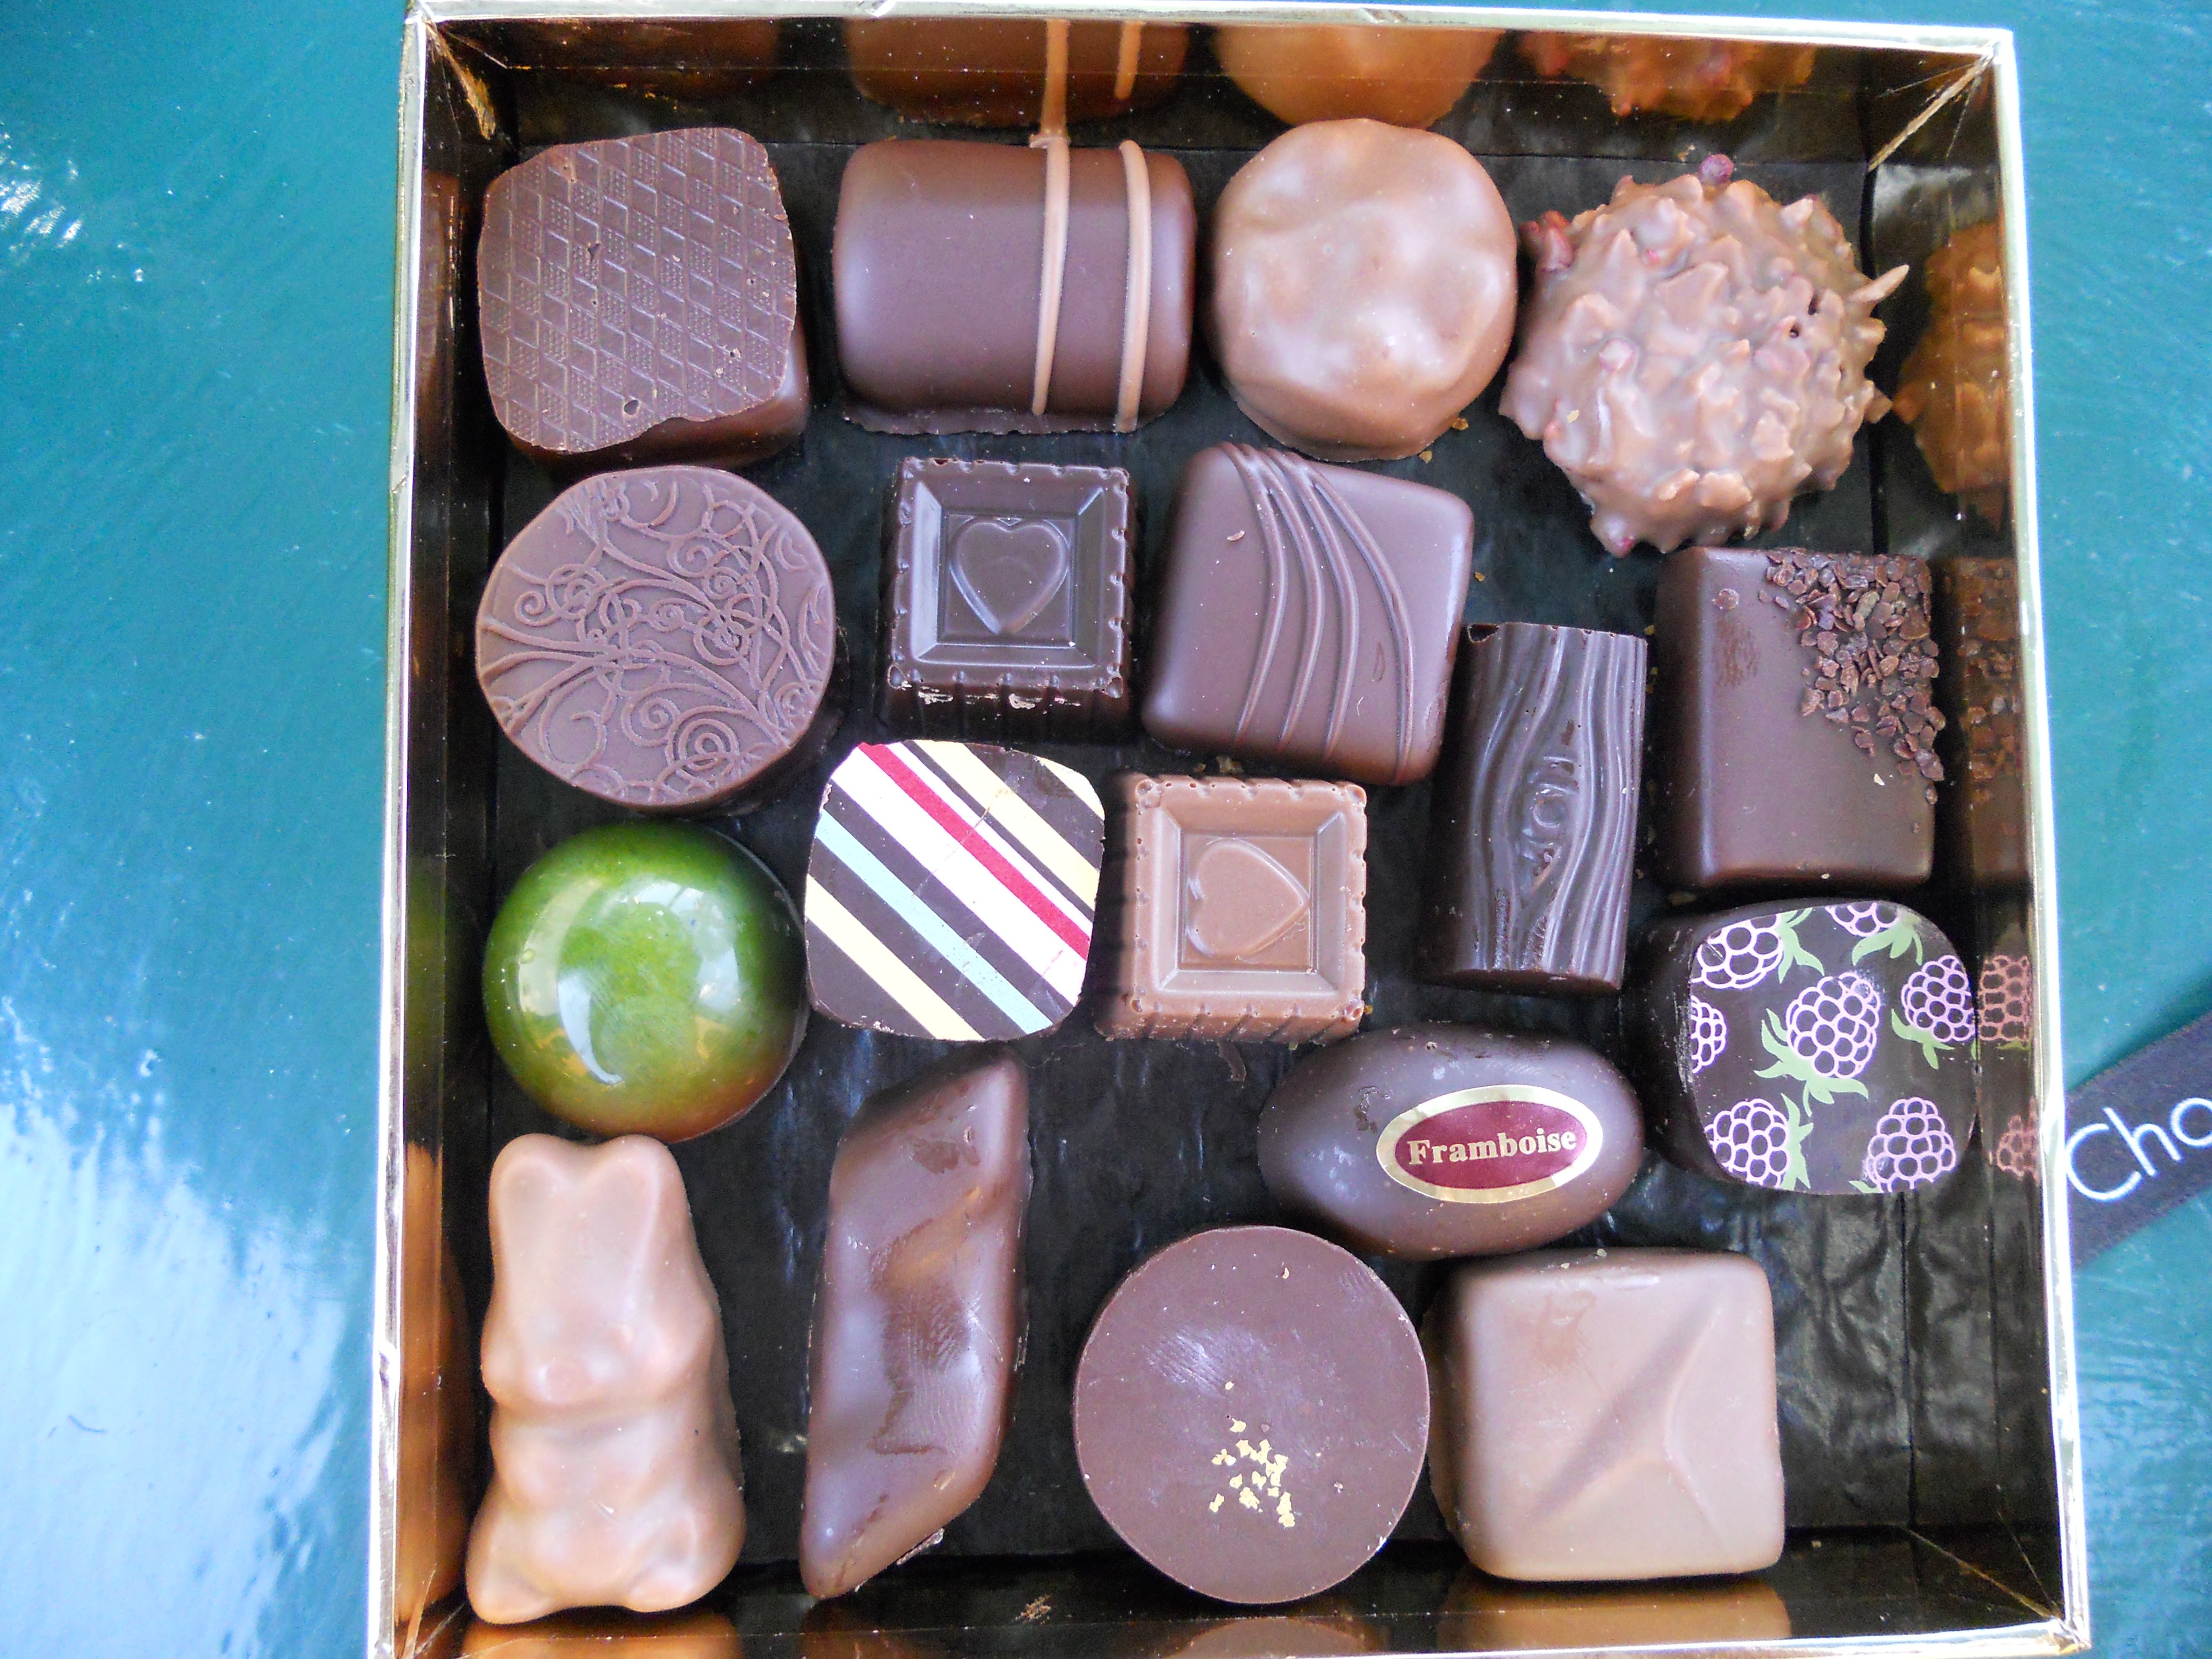
food, chocolate, baking, dessert, eye, candy, organ, chocolates, praline, bonbon, chocalate